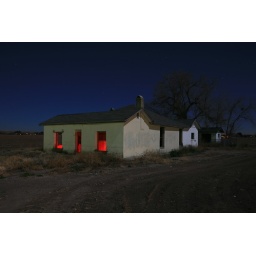
full moon, red strobe inside front room and headlights from someone in a truck for a couple of seconds